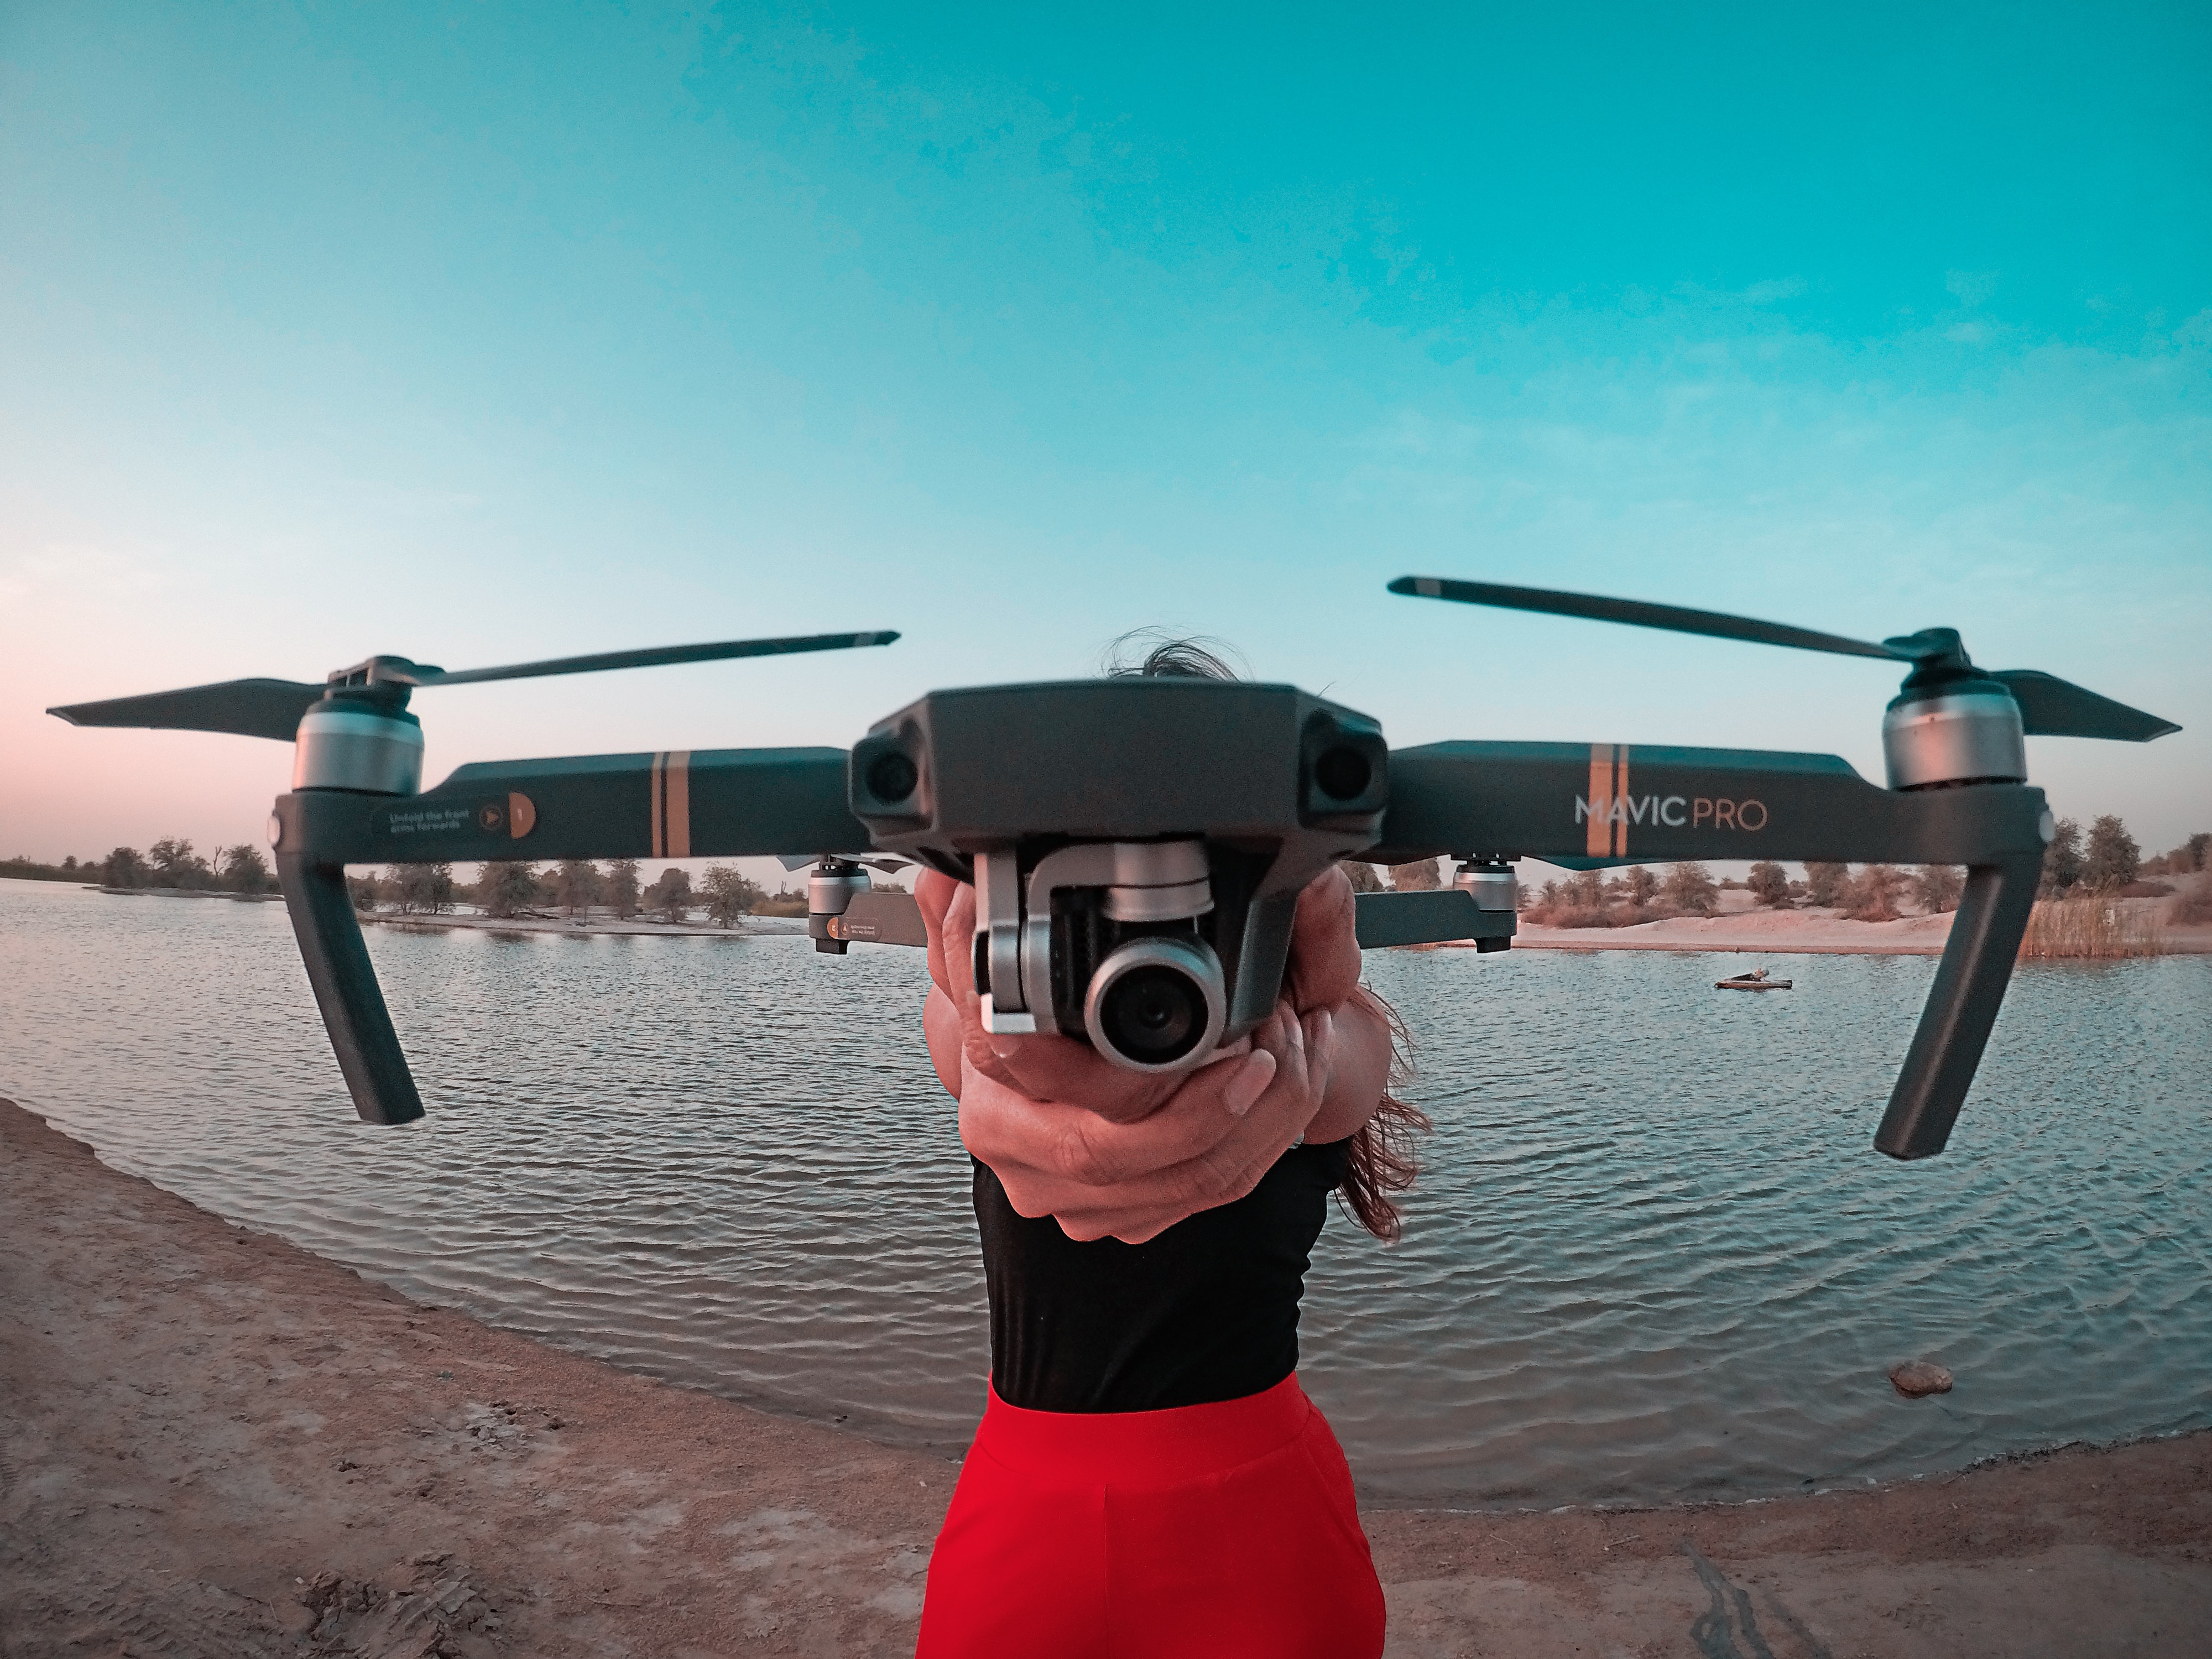
helicopter rotor, aircraft, helicopter, rotorcraft, water, vehicle, sky, airplane, propeller, aviation, vacation, bell boeing v 22 osprey, sea, tiltrotor, air travel, flight, aerospace engineering, boats and boating equipment and supplies, wing, cloud